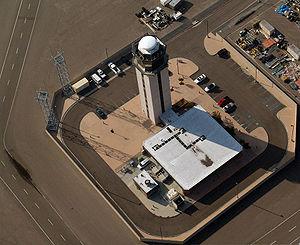
L'aéroport international de San Diego, également connu sous le nom d'aéroport Lindbergh, code AITA : SAN • code OACI : KSAN • code FAA : SAN, est un aéroport américain situé à San Diego, en Californie. Il est le vingt-huitième aéroport nord-américain en termes de trafic commercial avec plus de 18 millions de passagers qui en font usage en 2008.